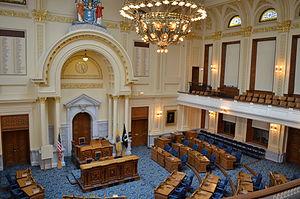
L'Assemblée générale du New Jersey est la chambre basse de la Législature du New Jersey, l'organe législatif de l'État américain du New Jersey.